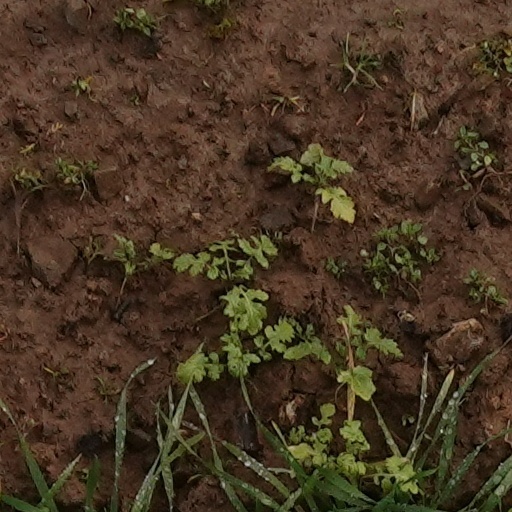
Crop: wheat